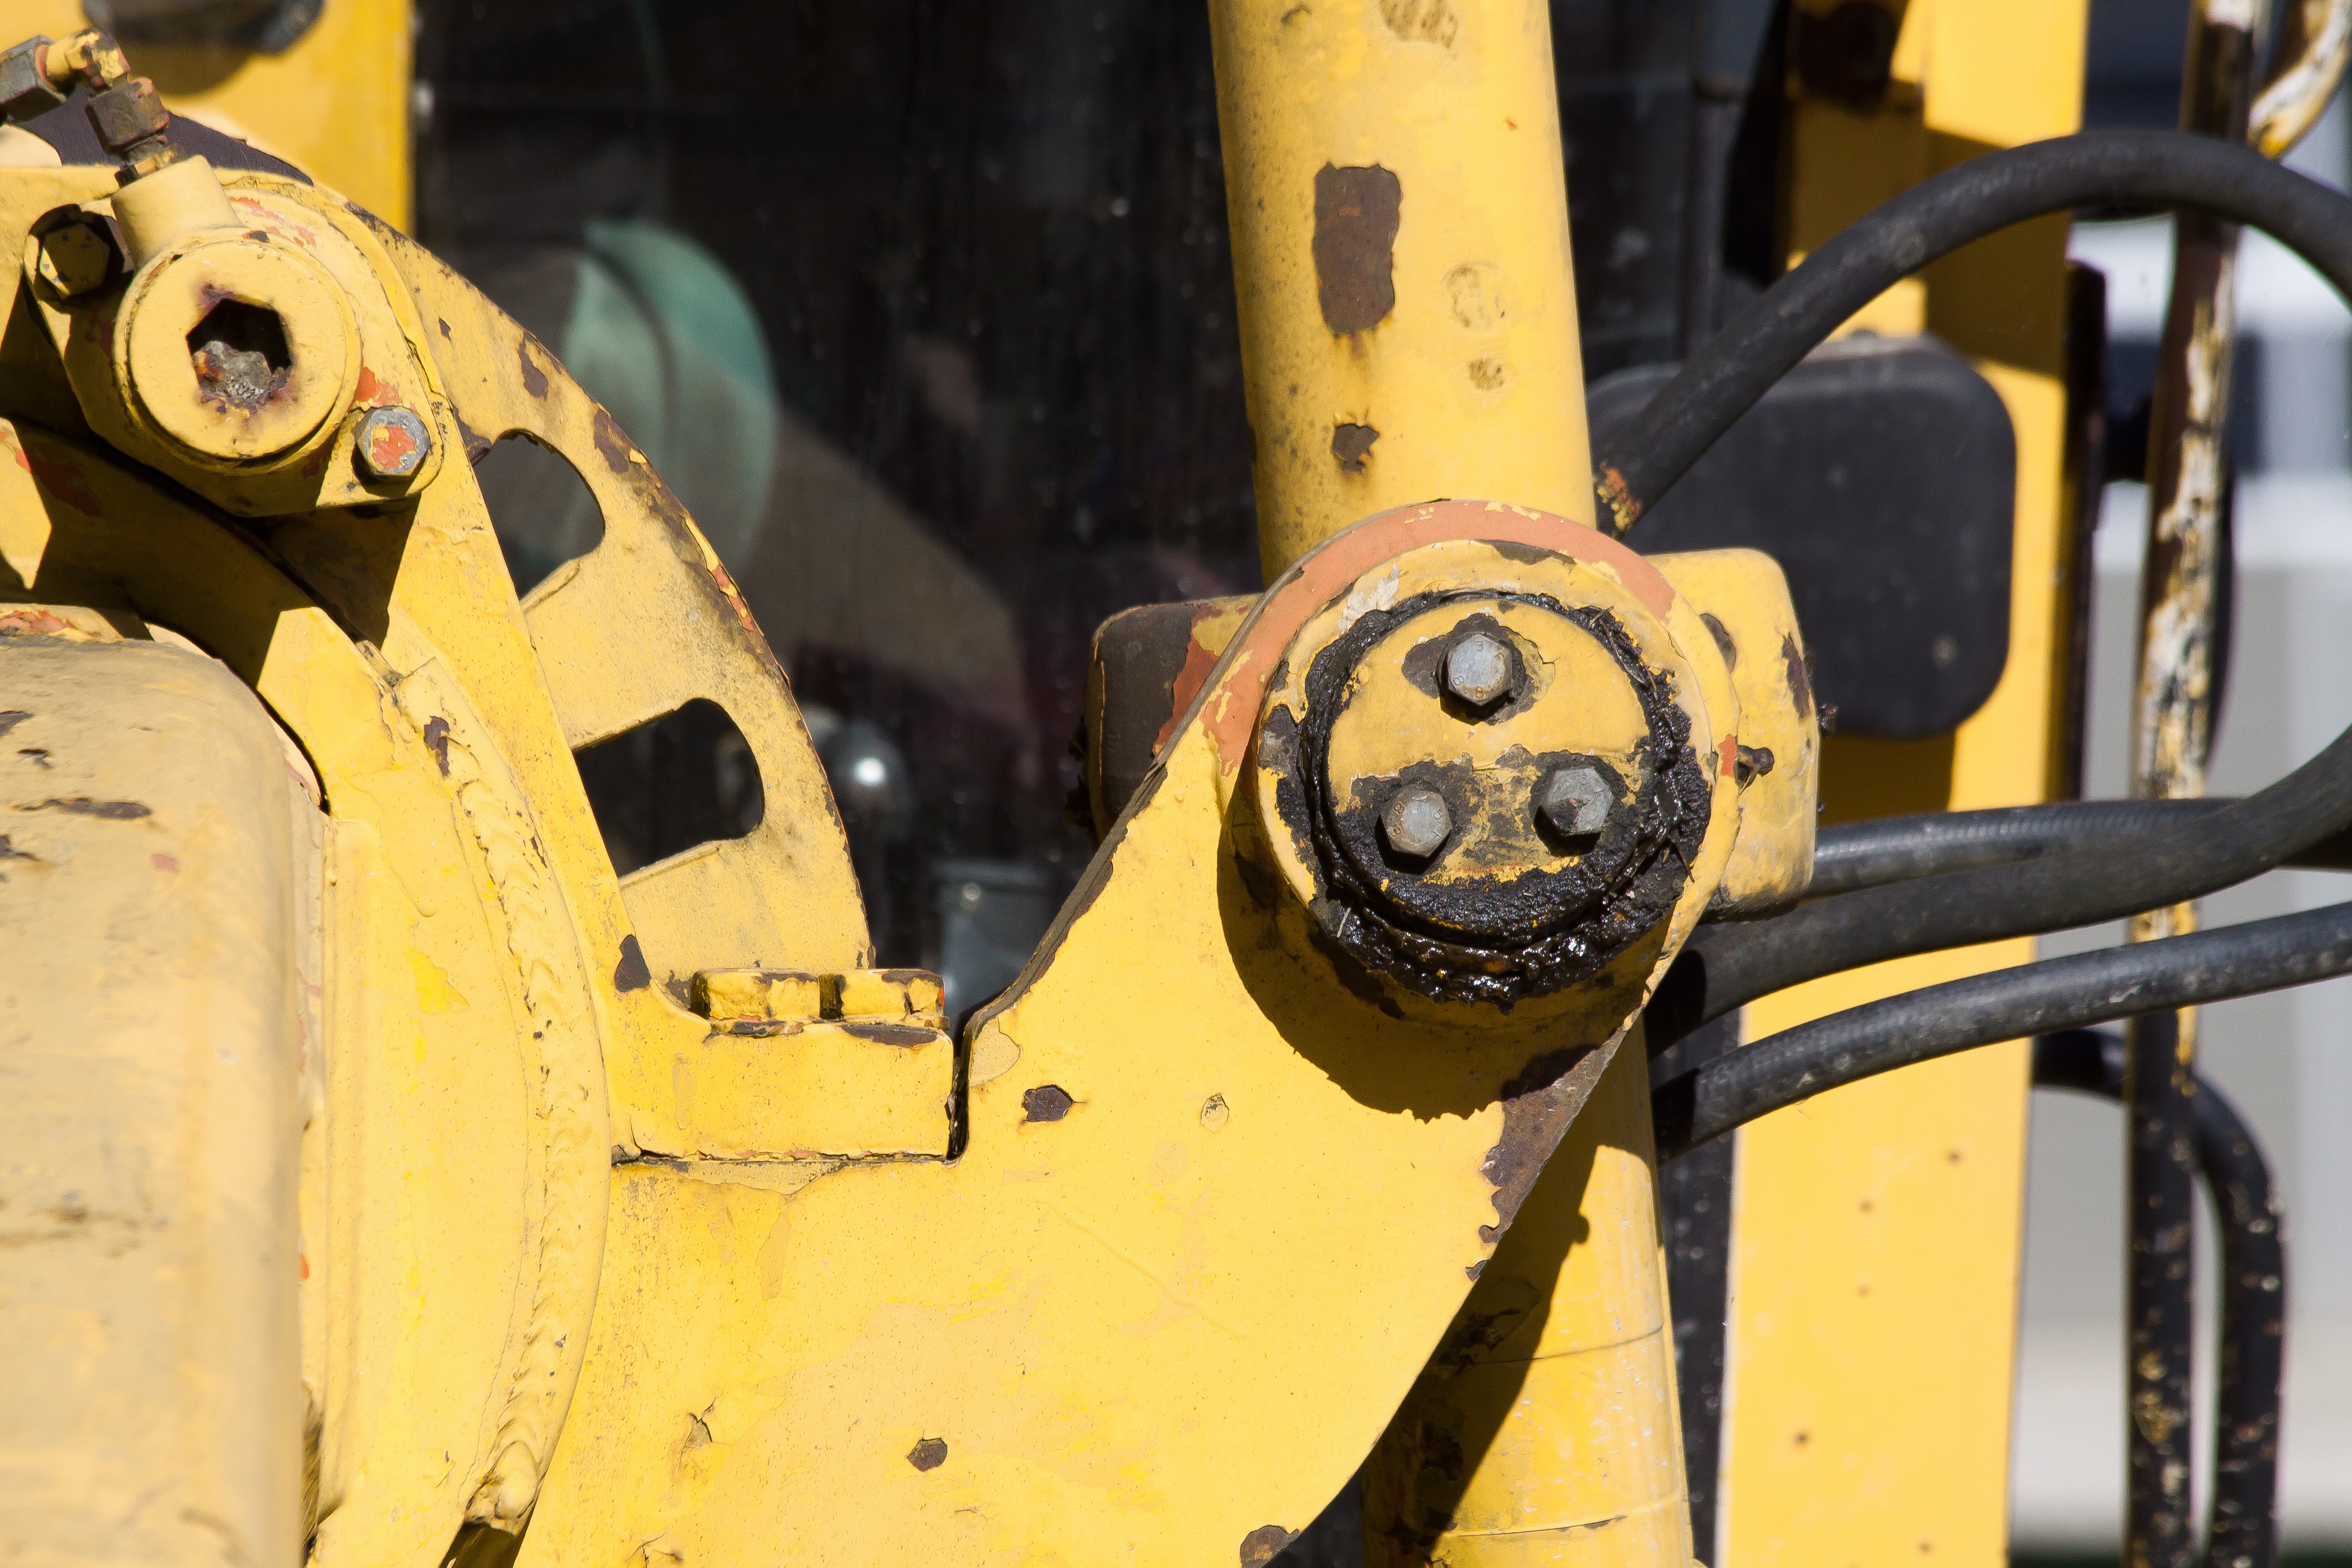
old, bicycle, vehicle, machine, yellow, spotlight, mountain bike, rusty, detail, hydraulic, detection